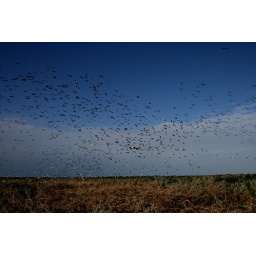
Flock of ibis in the blue sky